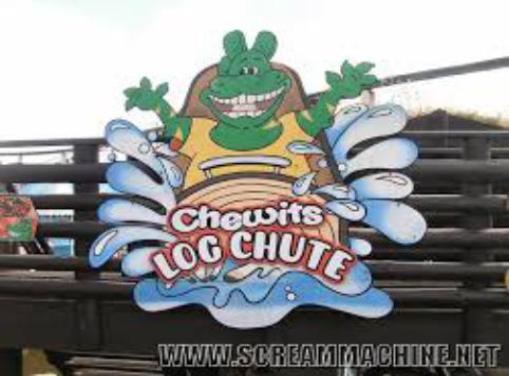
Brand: chewits
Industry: Food